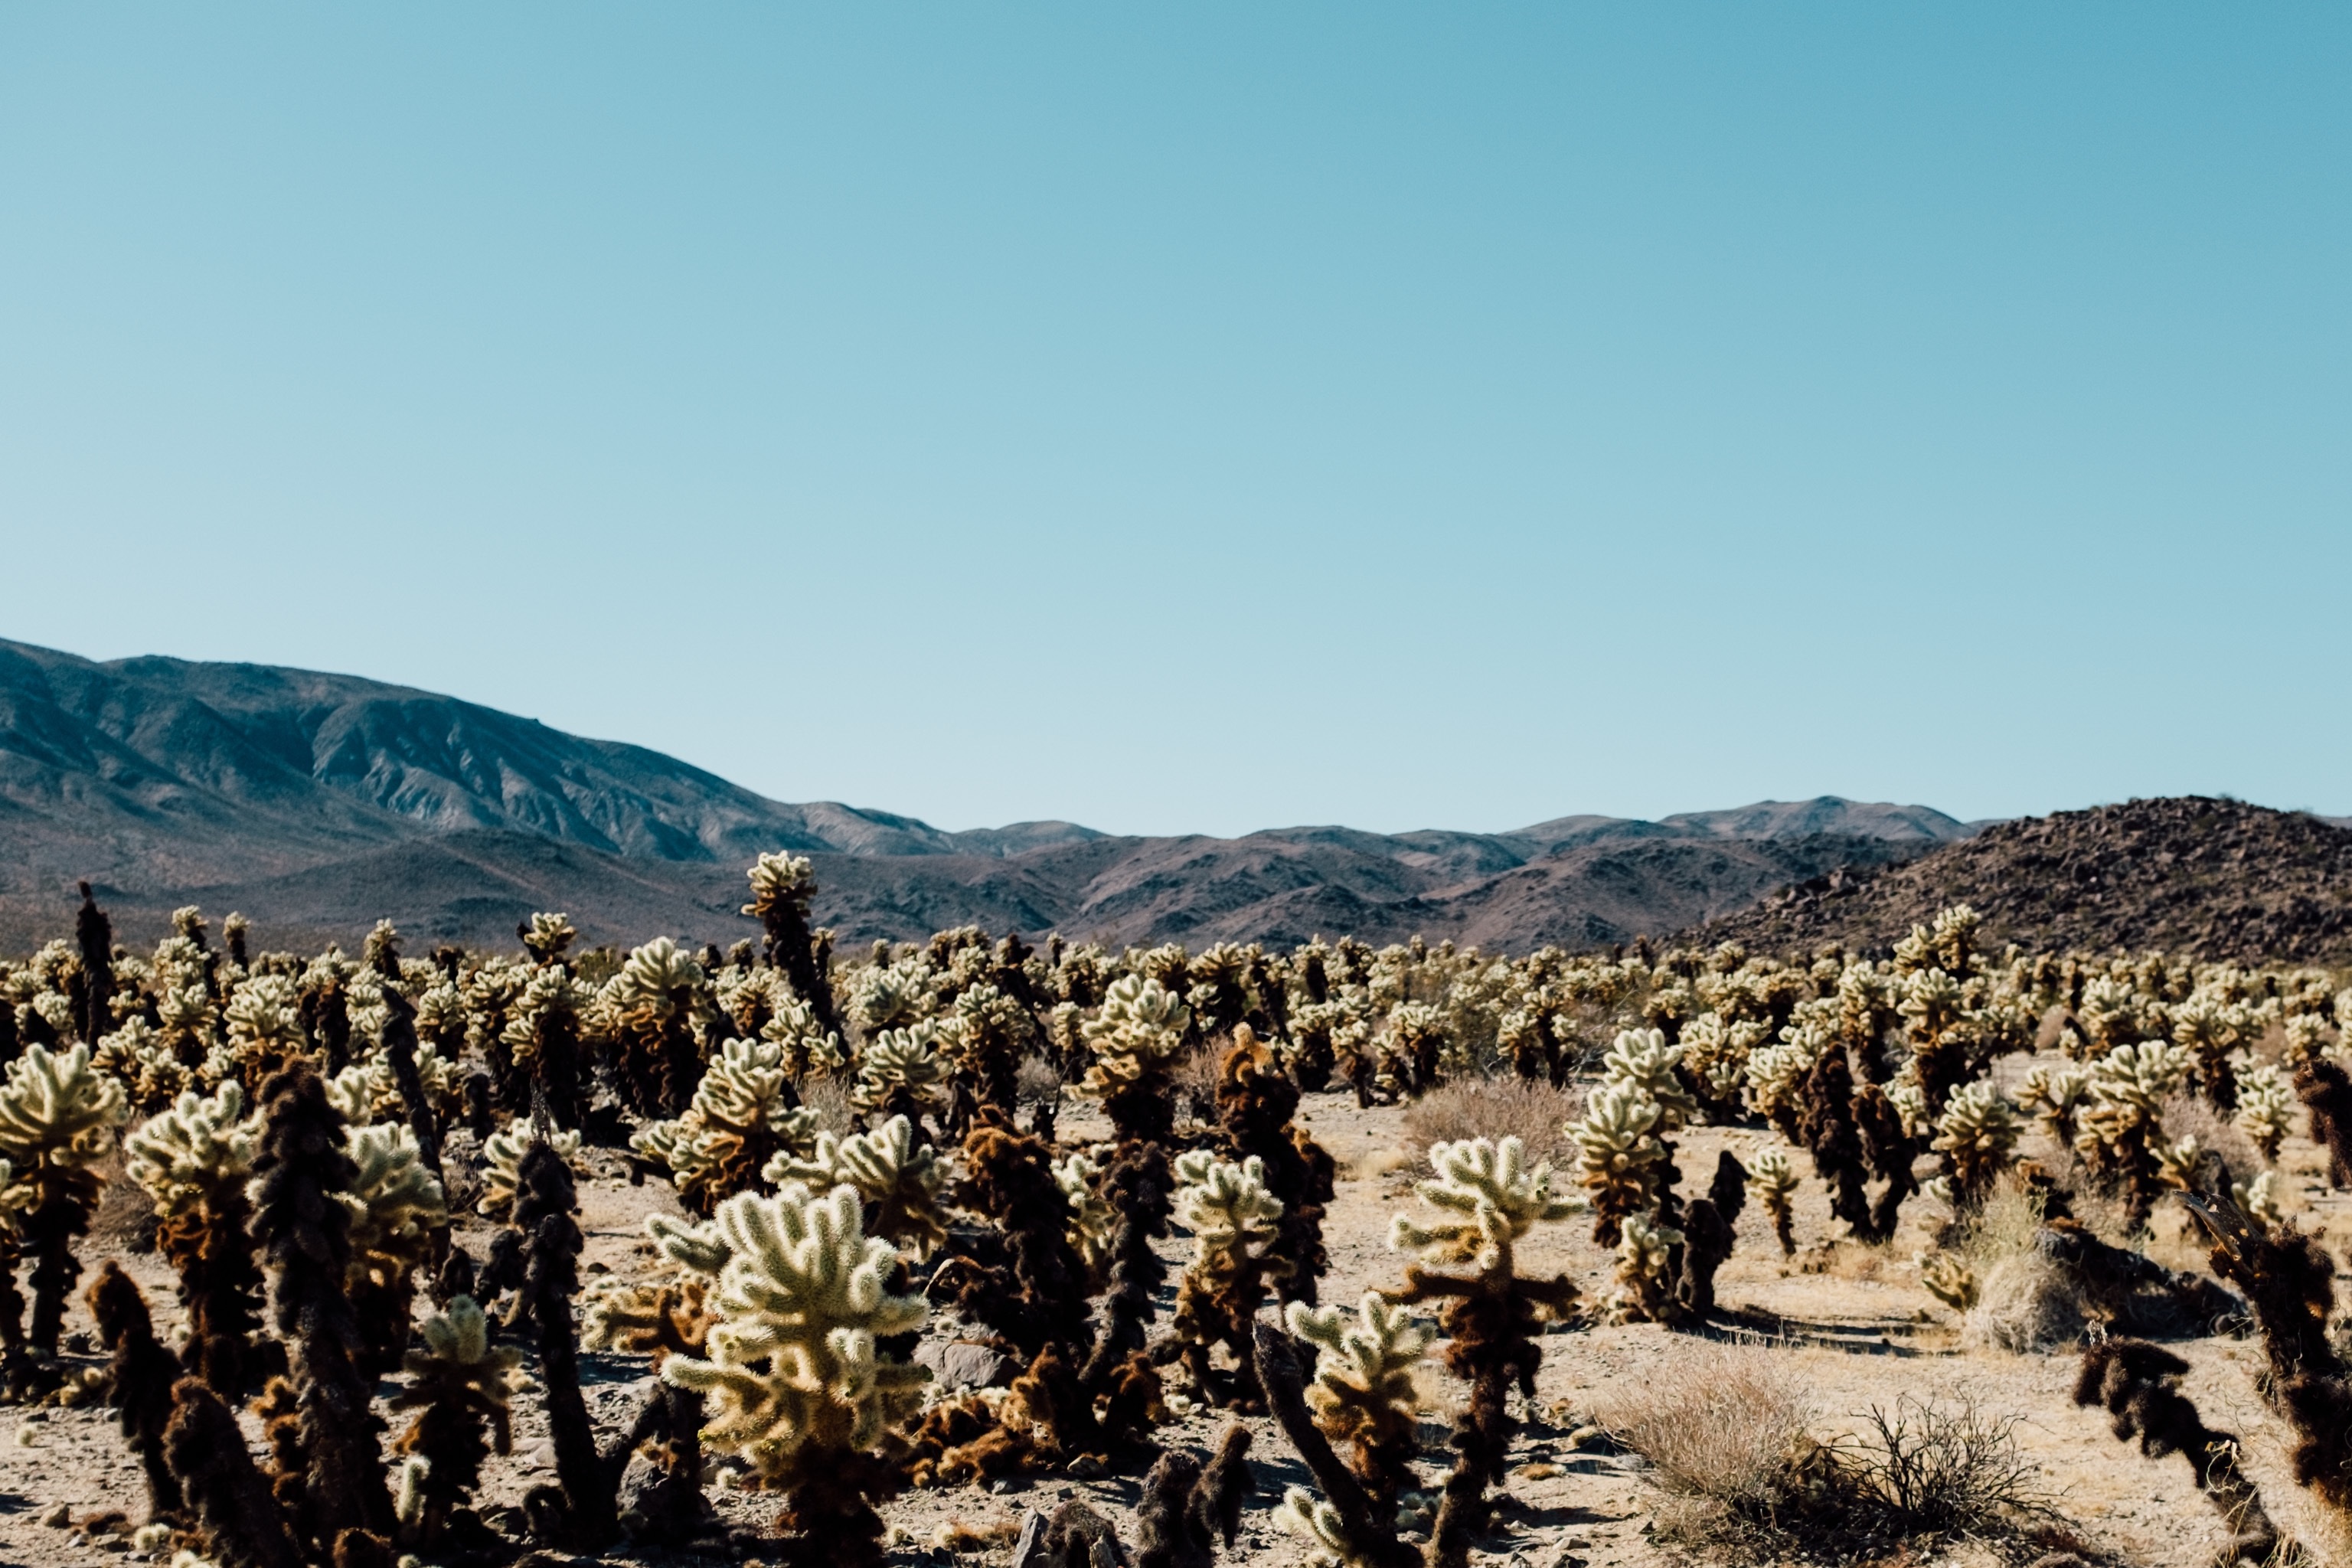
landscape, rock, wilderness, mountain, desert, valley, cactu, cacti, natural environment